Aileen Gilroy

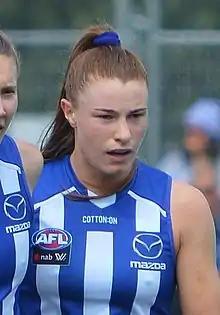
Gilroy playing Australian rules football with North Melbourne in March 2021

Aileen Gilroy (born 1 March 1993) is an Australian rules footballer playing for Hawthorn in the AFL Women's (AFLW). Gilroy signed with North Melbourne as a rookie during the 2019 rookie signing period in August. She made her debut against Melbourne at Casey Fields in the opening round of the 2020 season.